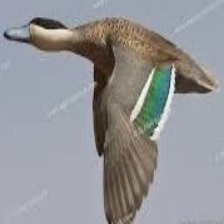
Species: PUNA TEAL
Scientific name: ANAS PUNA
ImageNet parent category: drake